Asheville-class gunboat (1917)

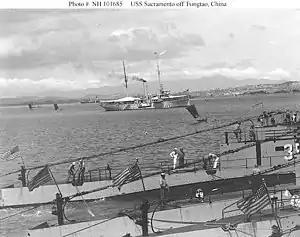
USS "Sacramento" (PG-19) off Tsingtao

The class' design was derived from ; which had been ordered in 1911 under the 1912 fiscal year. The US Navy was displeased with "Sacramento", since budgetary limitations had produced a weakly armed vessel, carrying only three guns compared to the ten guns of the s that had preceded her. In 1913, the General Board began preparing design requirements for the next gunboat, scheduled for the 1914 fiscal year; the board planned a vessel that had half the endurance of "Sacramento"— instead of —a reduction that would afford the weight of a fourth gun. By April 1913, funding could not be secured for a gunboat in 1914, so the board requested it be built the following year, but now asked for an armament of six guns. The Bureau of Ordnance informed the General Board that the standard gun of that caliber, the 5"/51 caliber gun, was far too heavy, being two and a half times as heavy as the 4 in gun used aboard "Sacramento". The board then requested the older and lighter 5"/40 caliber gun, but then agreed to the 4 in gun. Nevertheless, no gunboat was ordered for 1915.